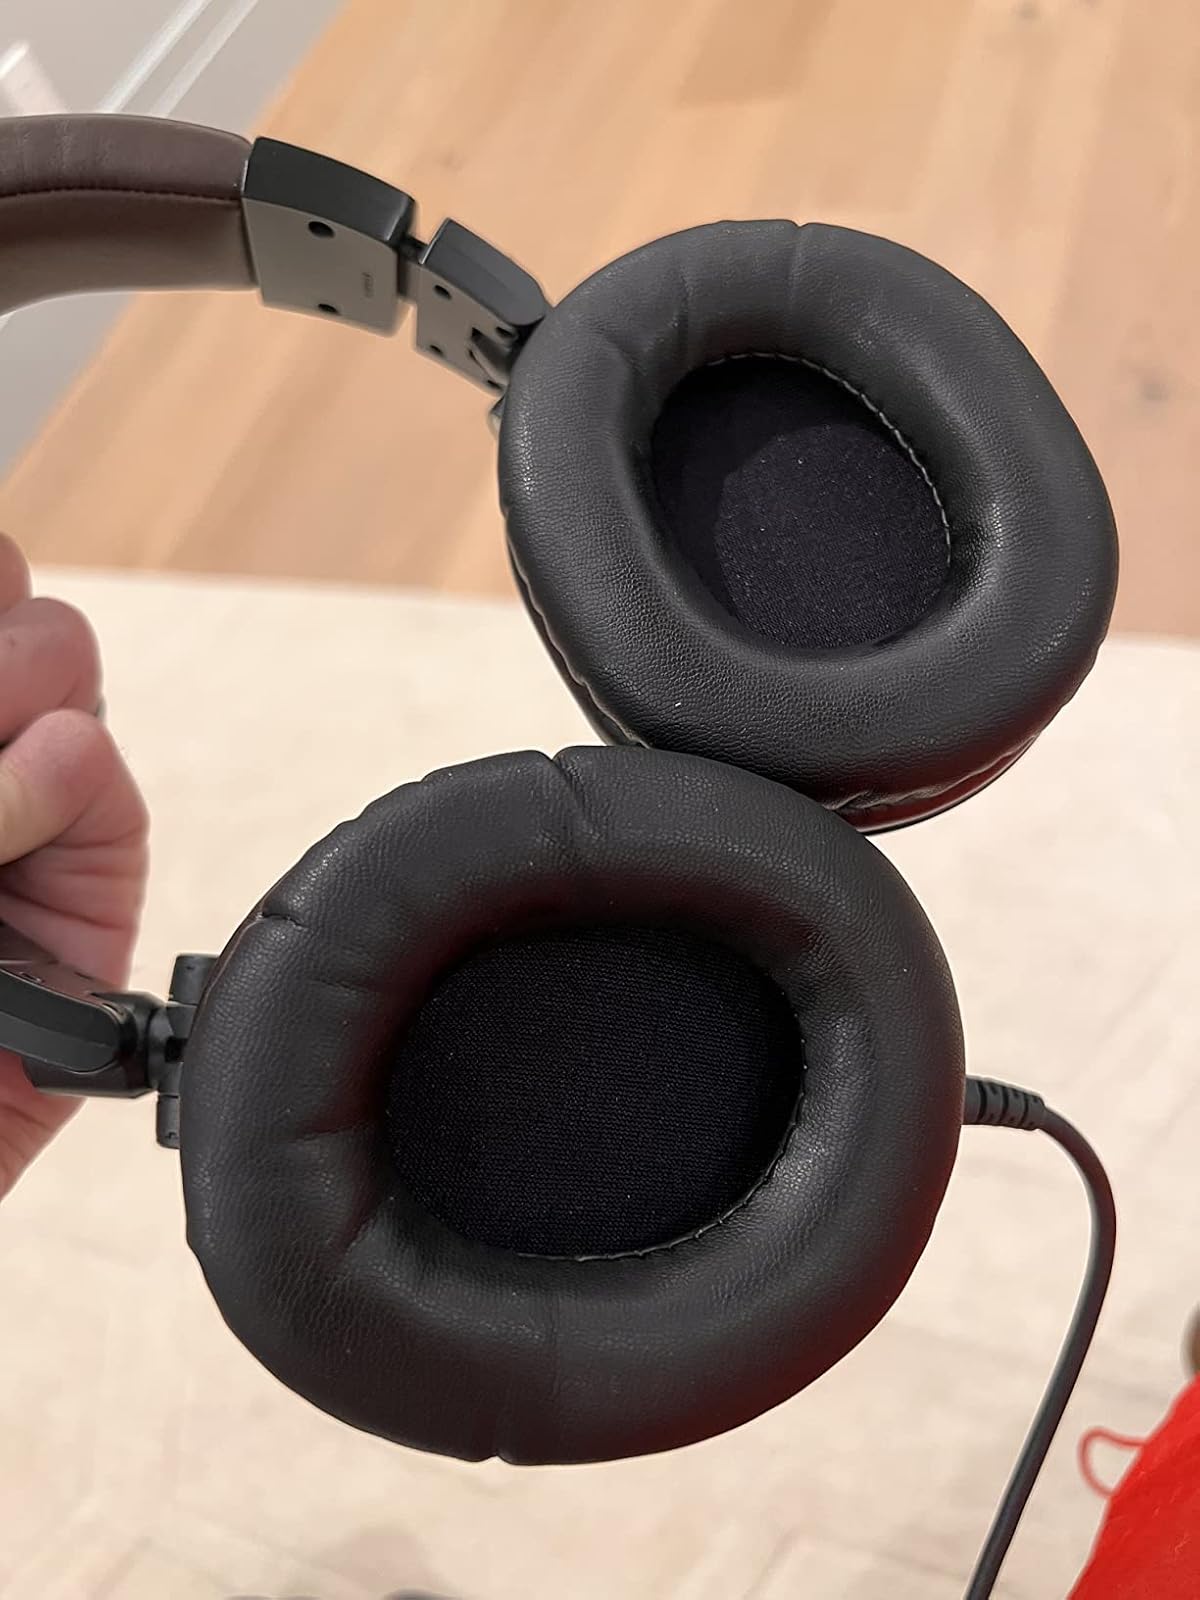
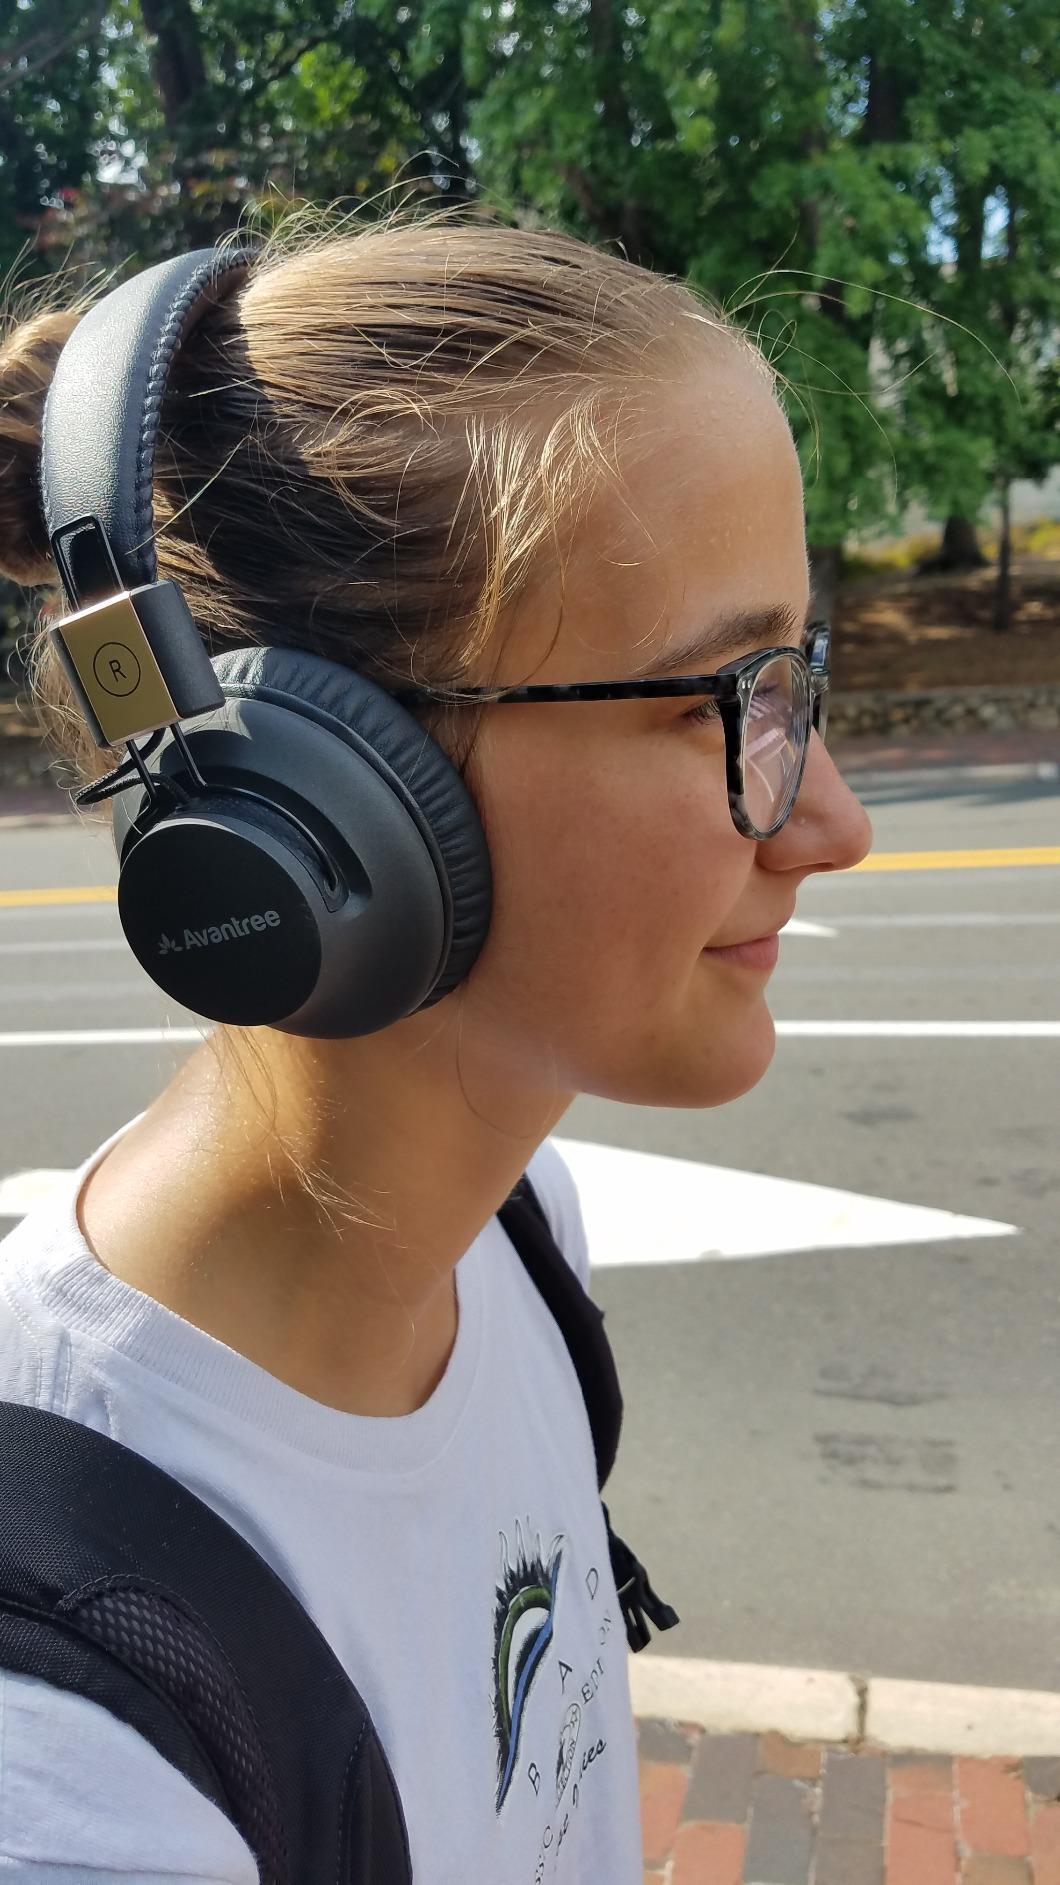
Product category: headphones
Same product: no